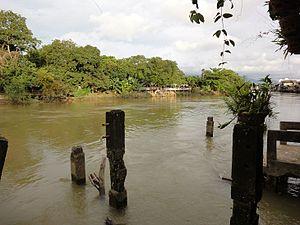
Chanthaburi rivière 2011.
Chanthaburi est une ville de la région Est de la Thaïlande, capitale de la province de Chanthaburi. En 2005, elle comptait 27 602 habitants. Son nom signifie littéralement « ville de la lune » : Chantha, dérivé du sanskrit चन्द्र Chandra, signifie « lune » et buri, dérivé du sanskrit Puri पुर signifie « ville ».